Winnifred Harper Cooley

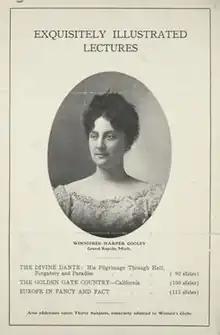
Advertisement for Cooley's 1893 lecture series

Born in Terre Haute, Indiana, she was the daughter of Ida Husted Harper.